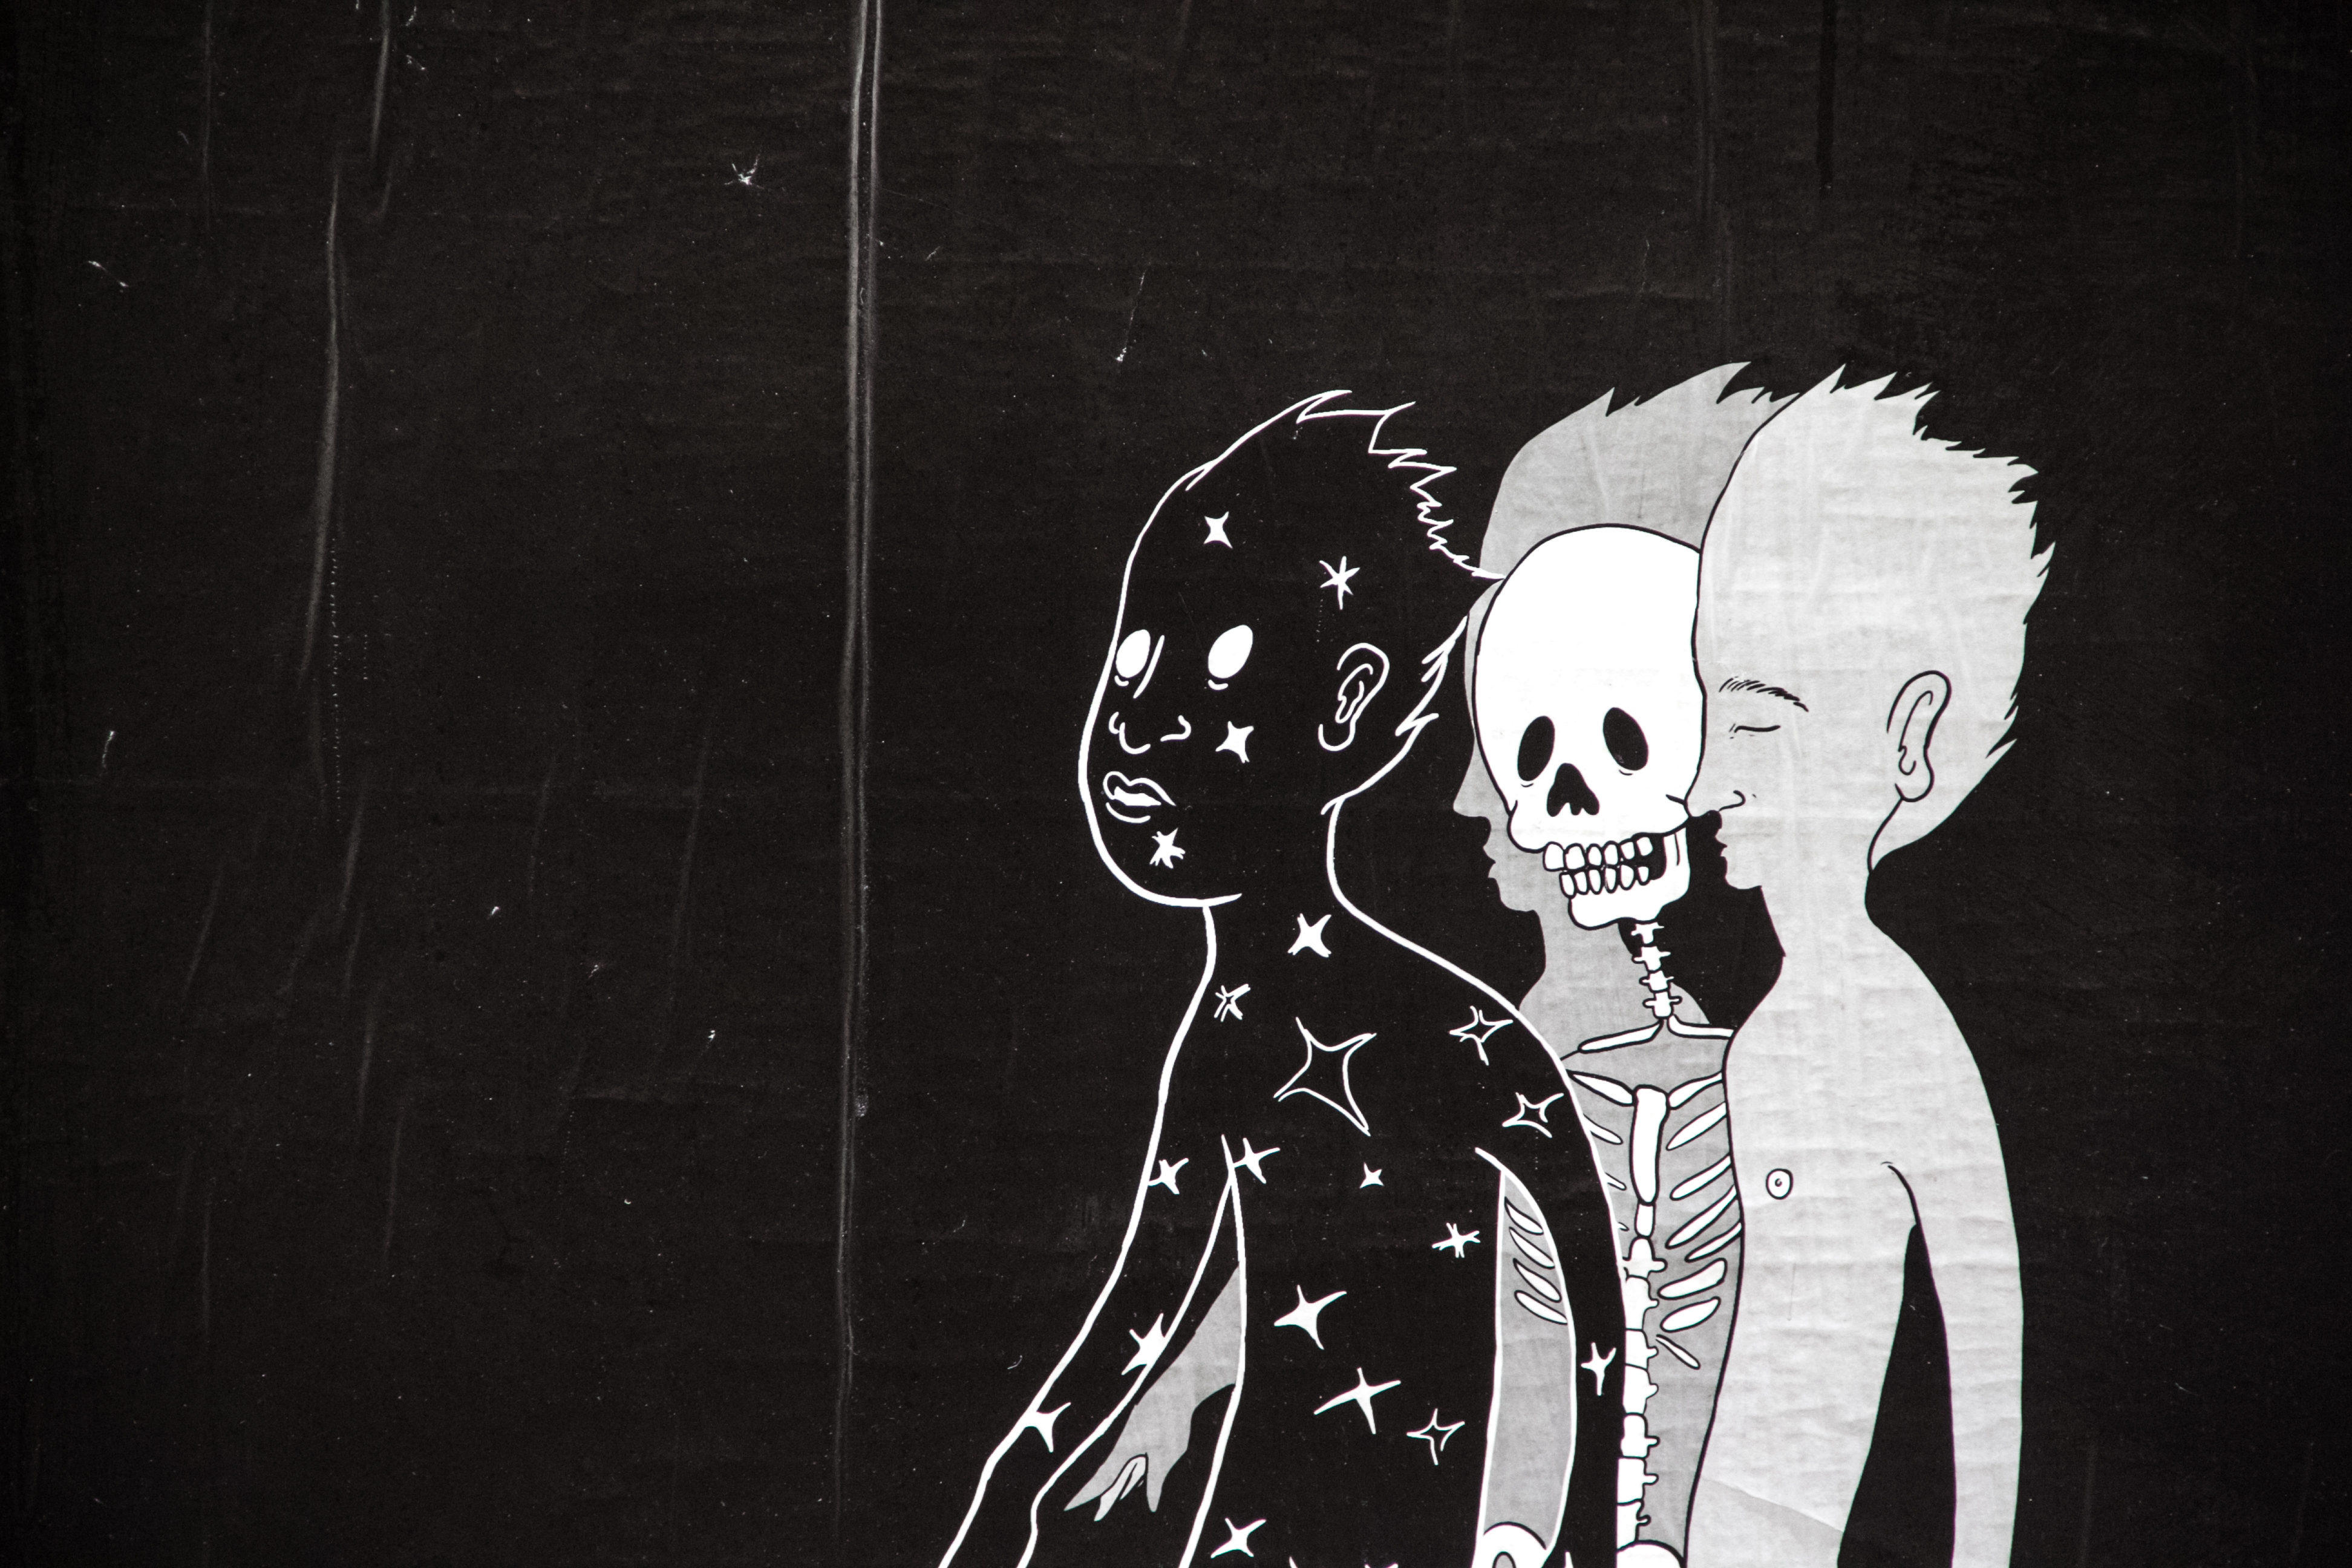
black and white, white, darkness, black, monochrome, art, sketch, drawing, illustration, monochrome photography, album cover